Graham Moffat

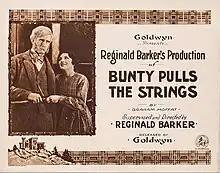
Bunty Pulls the Strings became a (now lost) film.

A few years later his comic play "Bunty Pulls the Strings" was a huge hit in London's West End, his biggest success, running for 617 shows at the Haymarket Theatre in 1911. In reviewing the play when it debuted on Broadway late in 1911, the "New York Times" classed Moffat beside J. M. Barrie and wrote, "it is the freshest and most wholesome thing that the theatres in New York have housed since the days of "Peter Pan"." The Scottish actress Molly Pearson played the title role of Bunty in New York. The comic actor James Finlayson played Bunty's father both New York and in London. Moffat toured "Bunty Pulls the Strings" in New Zealand in 1914 The play was made into a (now lost) film in 1921.